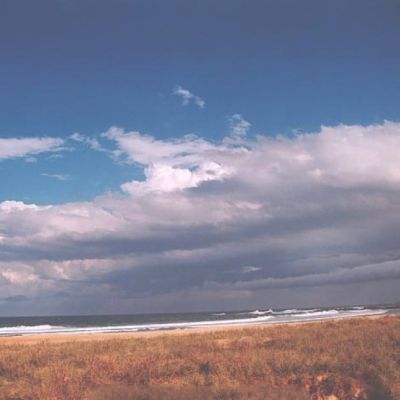
Cloud type: Cumulus (Cu)